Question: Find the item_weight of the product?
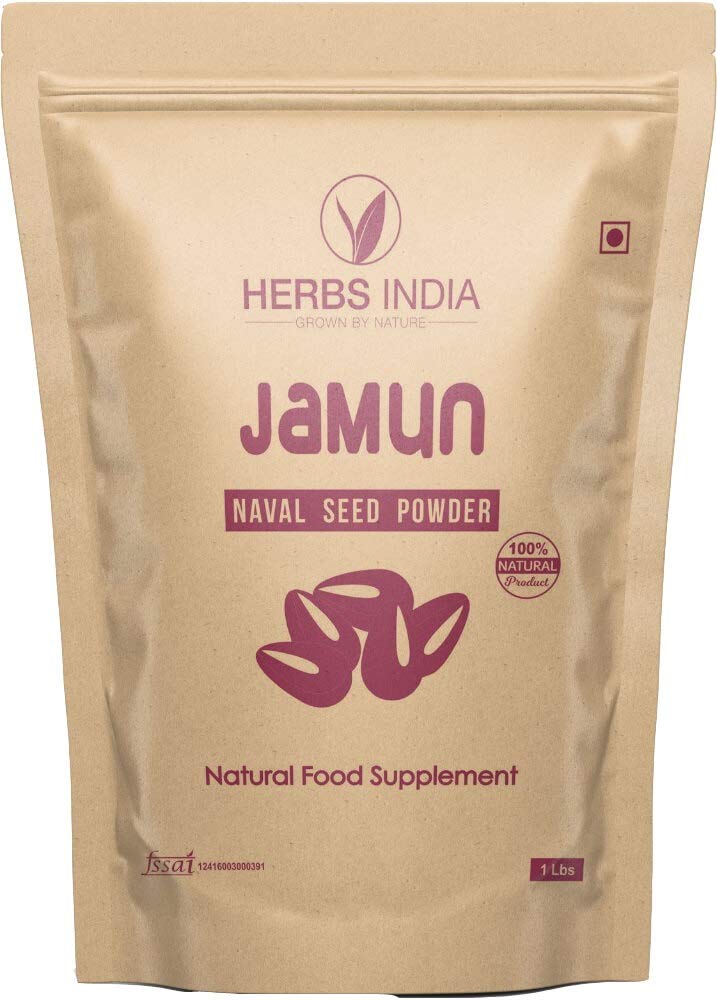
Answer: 1.0 pound